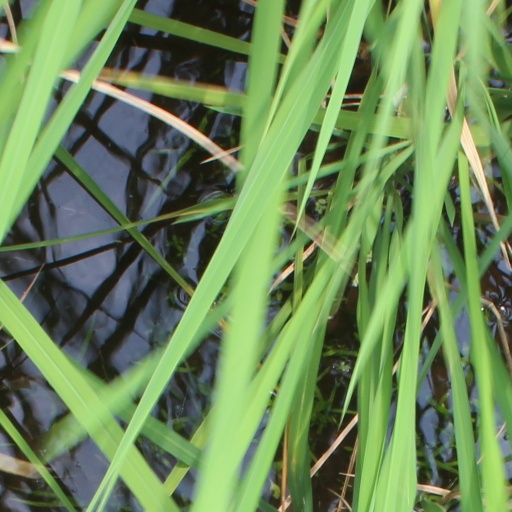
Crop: rice